Leek Town F.C.

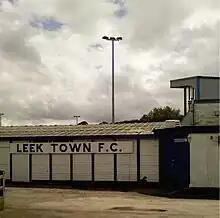
Harrison Park, Leek Town's home ground

Harrison Park lies on the outskirts of Leek and has been the team's home since 1948, when the club purchased what was then called Hamil Park for £1,250. Changing rooms were constructed in the 1950s (previously the players had been obliged to change in a nearby pub), along with the first covered accommodation for spectators, and floodlights (which had previously belonged to the defunct Rugby Town) were erected in 1972, soon after which the stadium was renamed Harrison Park after former club chairman Geoff Harrison. In 1998 the ground was flooded when a nearby reservoir overflowed and the river which runs alongside the ground burst its banks. The ground was renamed to the F Ball Community Stadium, following the change of surface from grass to ATP in 2021.